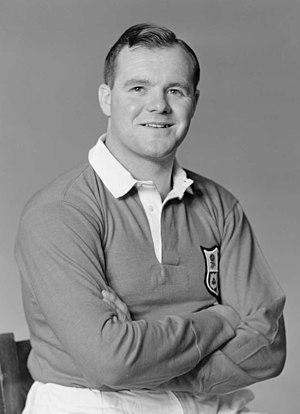
Jack Matthews, né le 21 juin 1920 à Bridgend et mort le 18 juillet 2012 à Porthcawl, est un joueur de rugby gallois évoluant au poste de centre pour le pays de Galles et essentiellement pour le club de Cardiff RFC.